Indian Army Armoured Corps

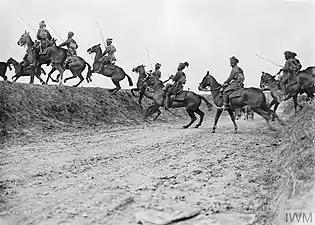
9th Hodson's Horse (Bengal Lancers), Indian Army, near Vraignes, France, April 1917.

The Armoured Corps Centre and School (ACC&S) is located in Ahmednagar (now Ahilya Nagar), Maharashtra. In 1921, six Armoured Car companies arrived and in 1924 the Royal Tank Corps School was established at Ahmednagar to train the personnel of the Royal Tank Corps. This school was the forerunner of the Fighting Vehicle School, which began to impart driving & maintenance training. The Fighting Vehicle School along with the Machine Gun School, the training regiments, the recruit training centre, Armoured Corps Depot and Armoured Corps Records were amalgamated to form the present school and centre in 1948.